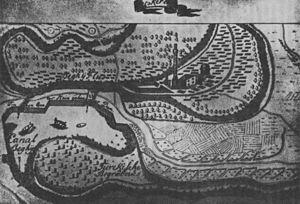
Nova Barcelona, est le nom d'une éphémère colonie d'exilés espagnols austrophiles existant de 1735 à 1738 et qui a été créée à la suite de la défaite des partisans de la Maison de Habsbourg en Espagne face à la Maison Bourbon durant la guerre de Succession d'Espagne. Cette colonie était située au Banat de Timişoara, à l'emplacement de l'actuelle ville de Zrenjanin en Voïvodine serbe. La colonie était aussi connue sous le nom de Carlobagen ; à ne pas confondre avec Karlobag.